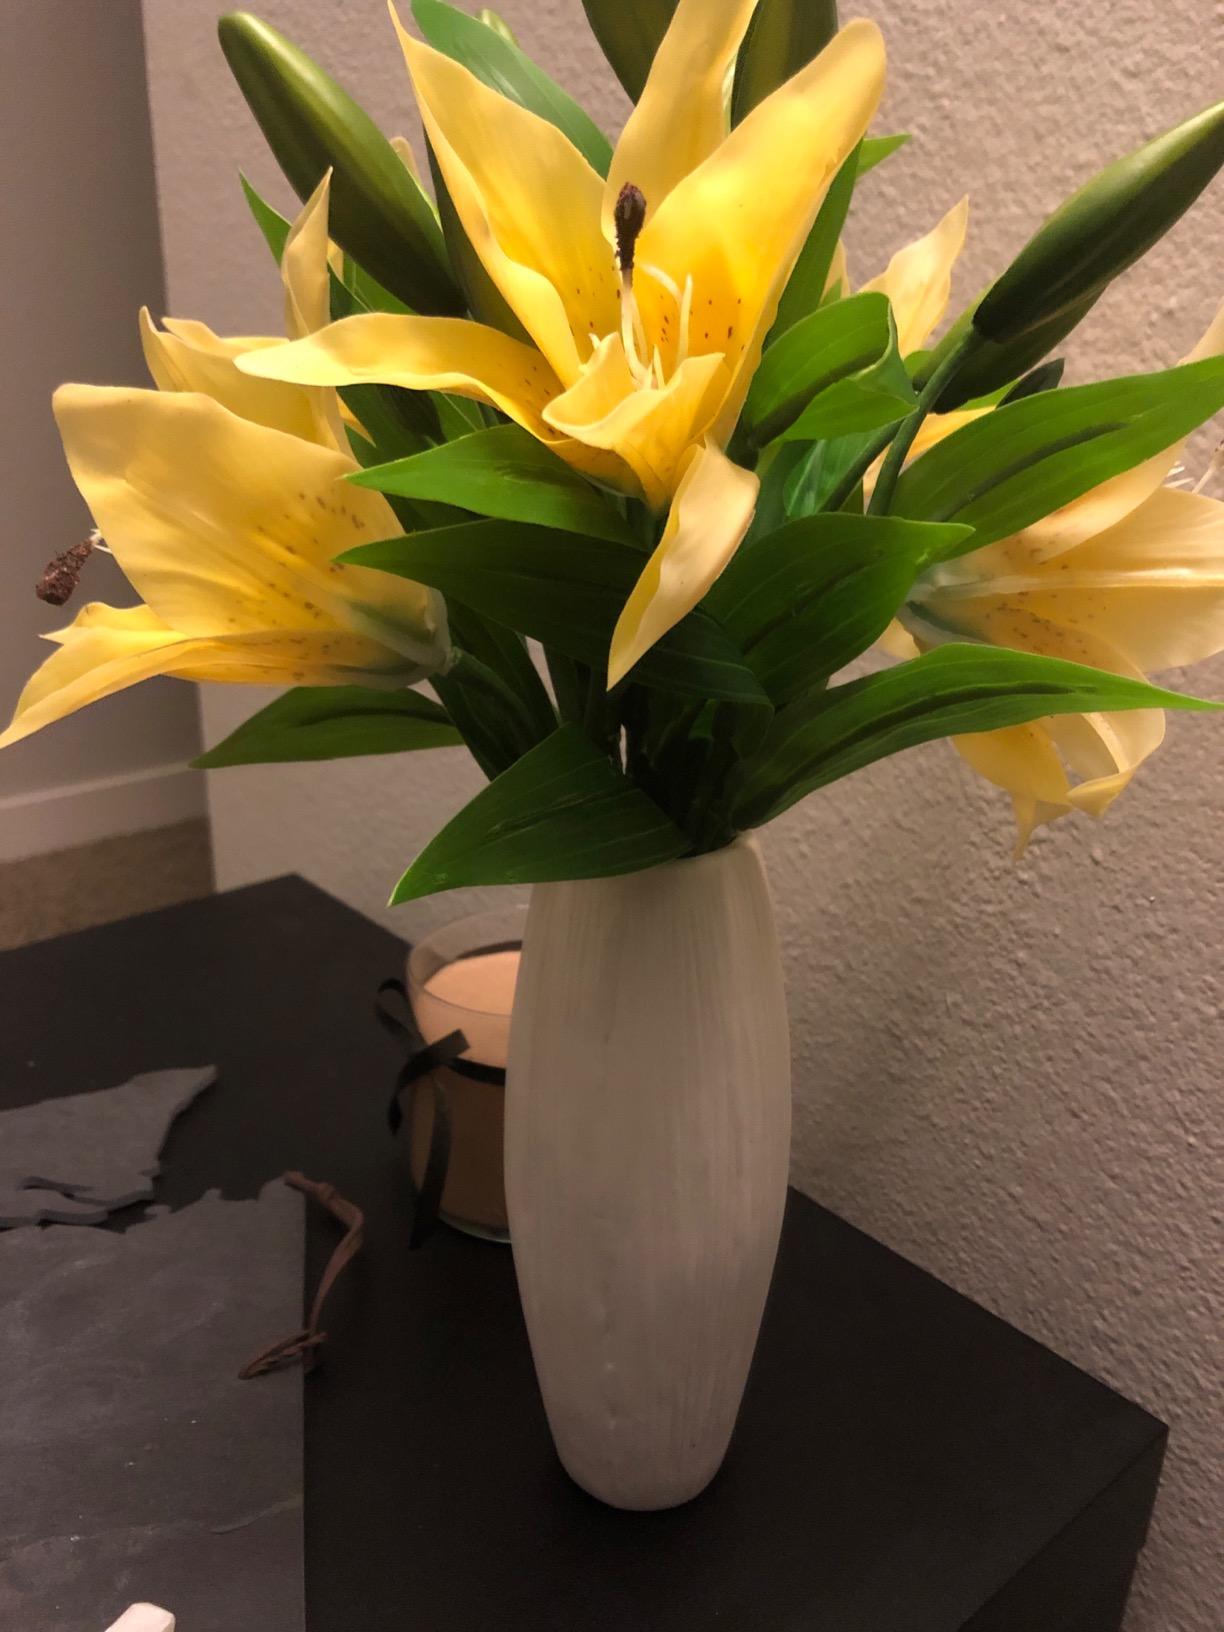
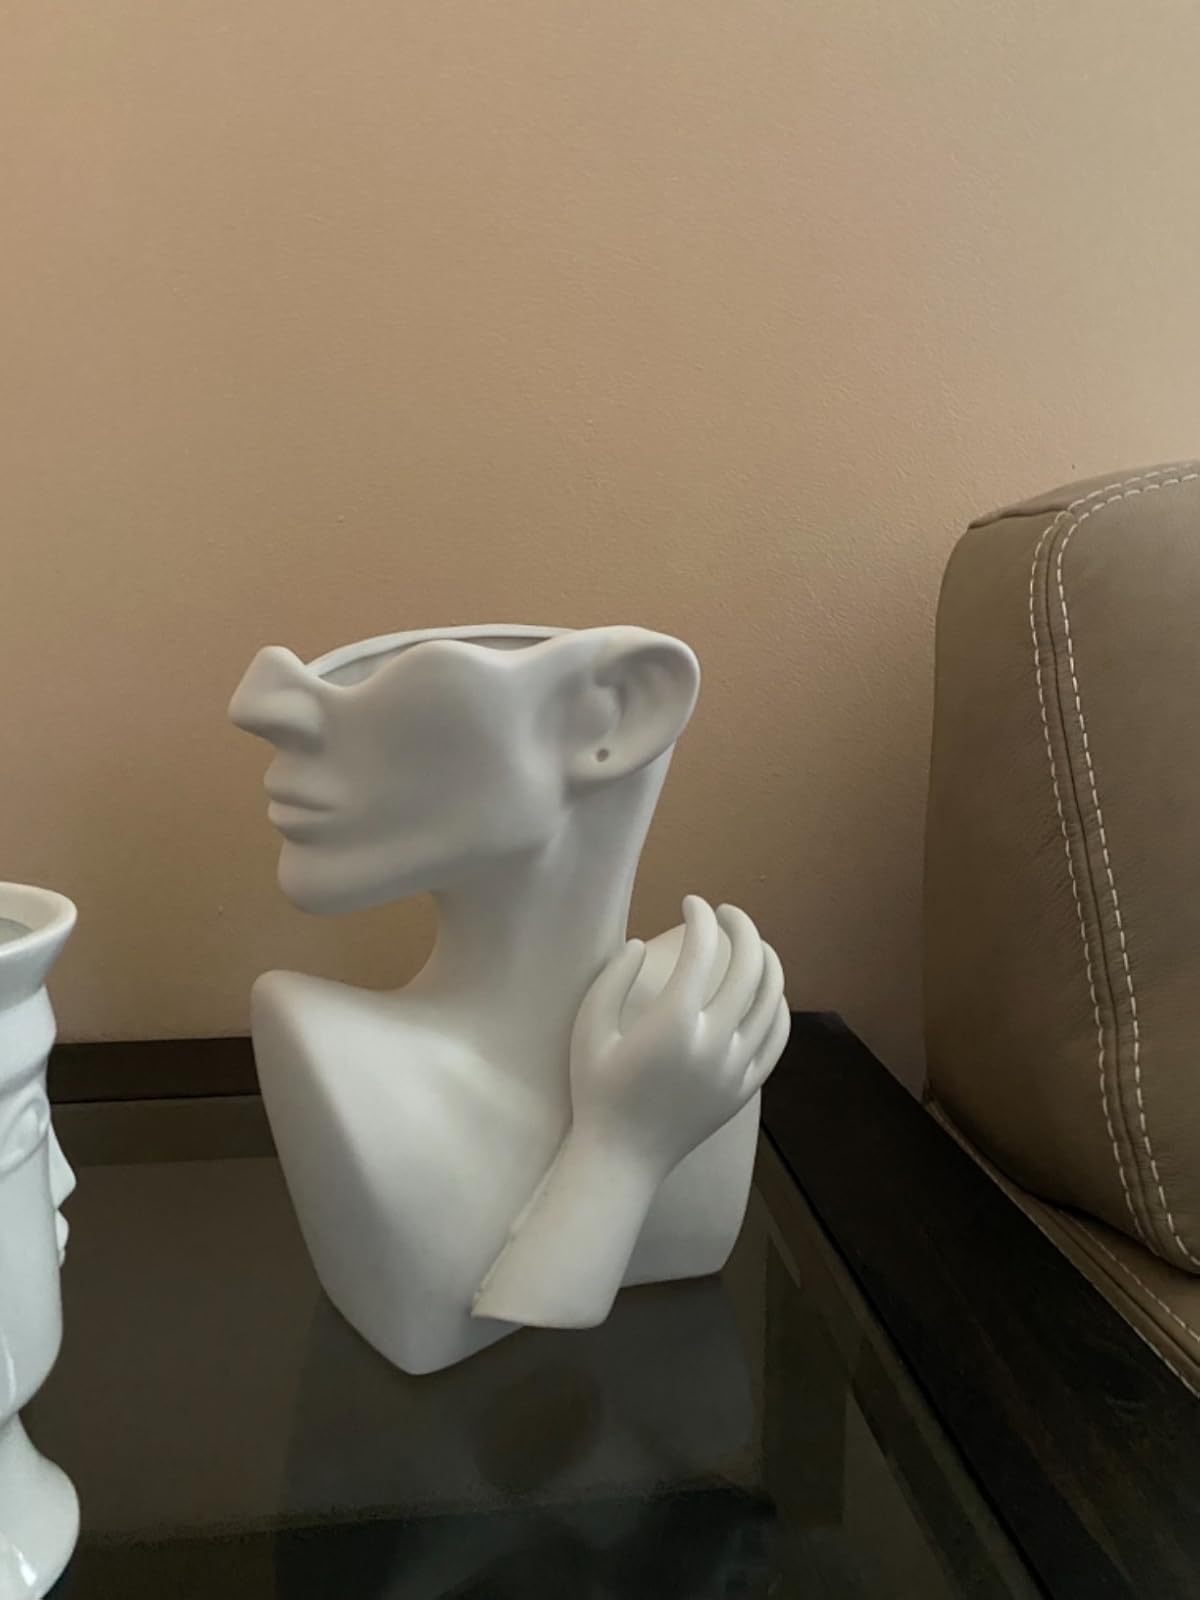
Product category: vase
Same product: no